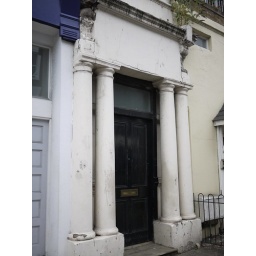
The ex blue door in Notting Hill, the movie